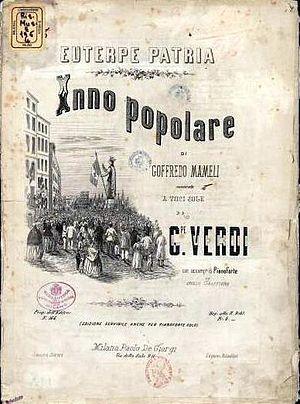
Suona la tromba ou Inno popolare est un hymne profane composé en 1848, à la demande de Giuseppe Mazzini, par Giuseppe Verdi sur un texte du poète et patriote italien Goffredo Mameli. Le titre de l'œuvre provient du premier vers du poème de Mameli. L'hymne est parfois nommé Grido di guerra ou Euterpe Patria.